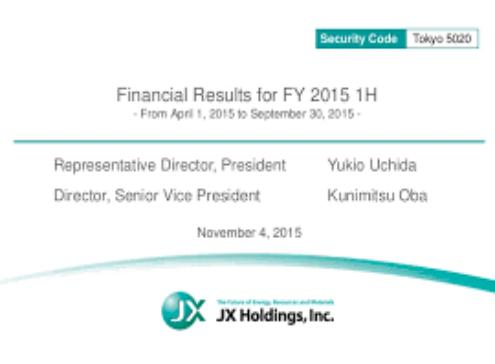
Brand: JX Holdings
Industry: Others